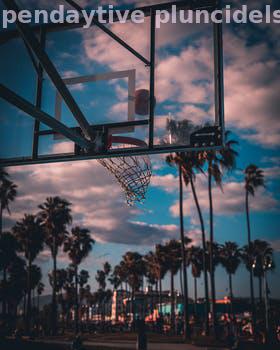
Label: Watermark